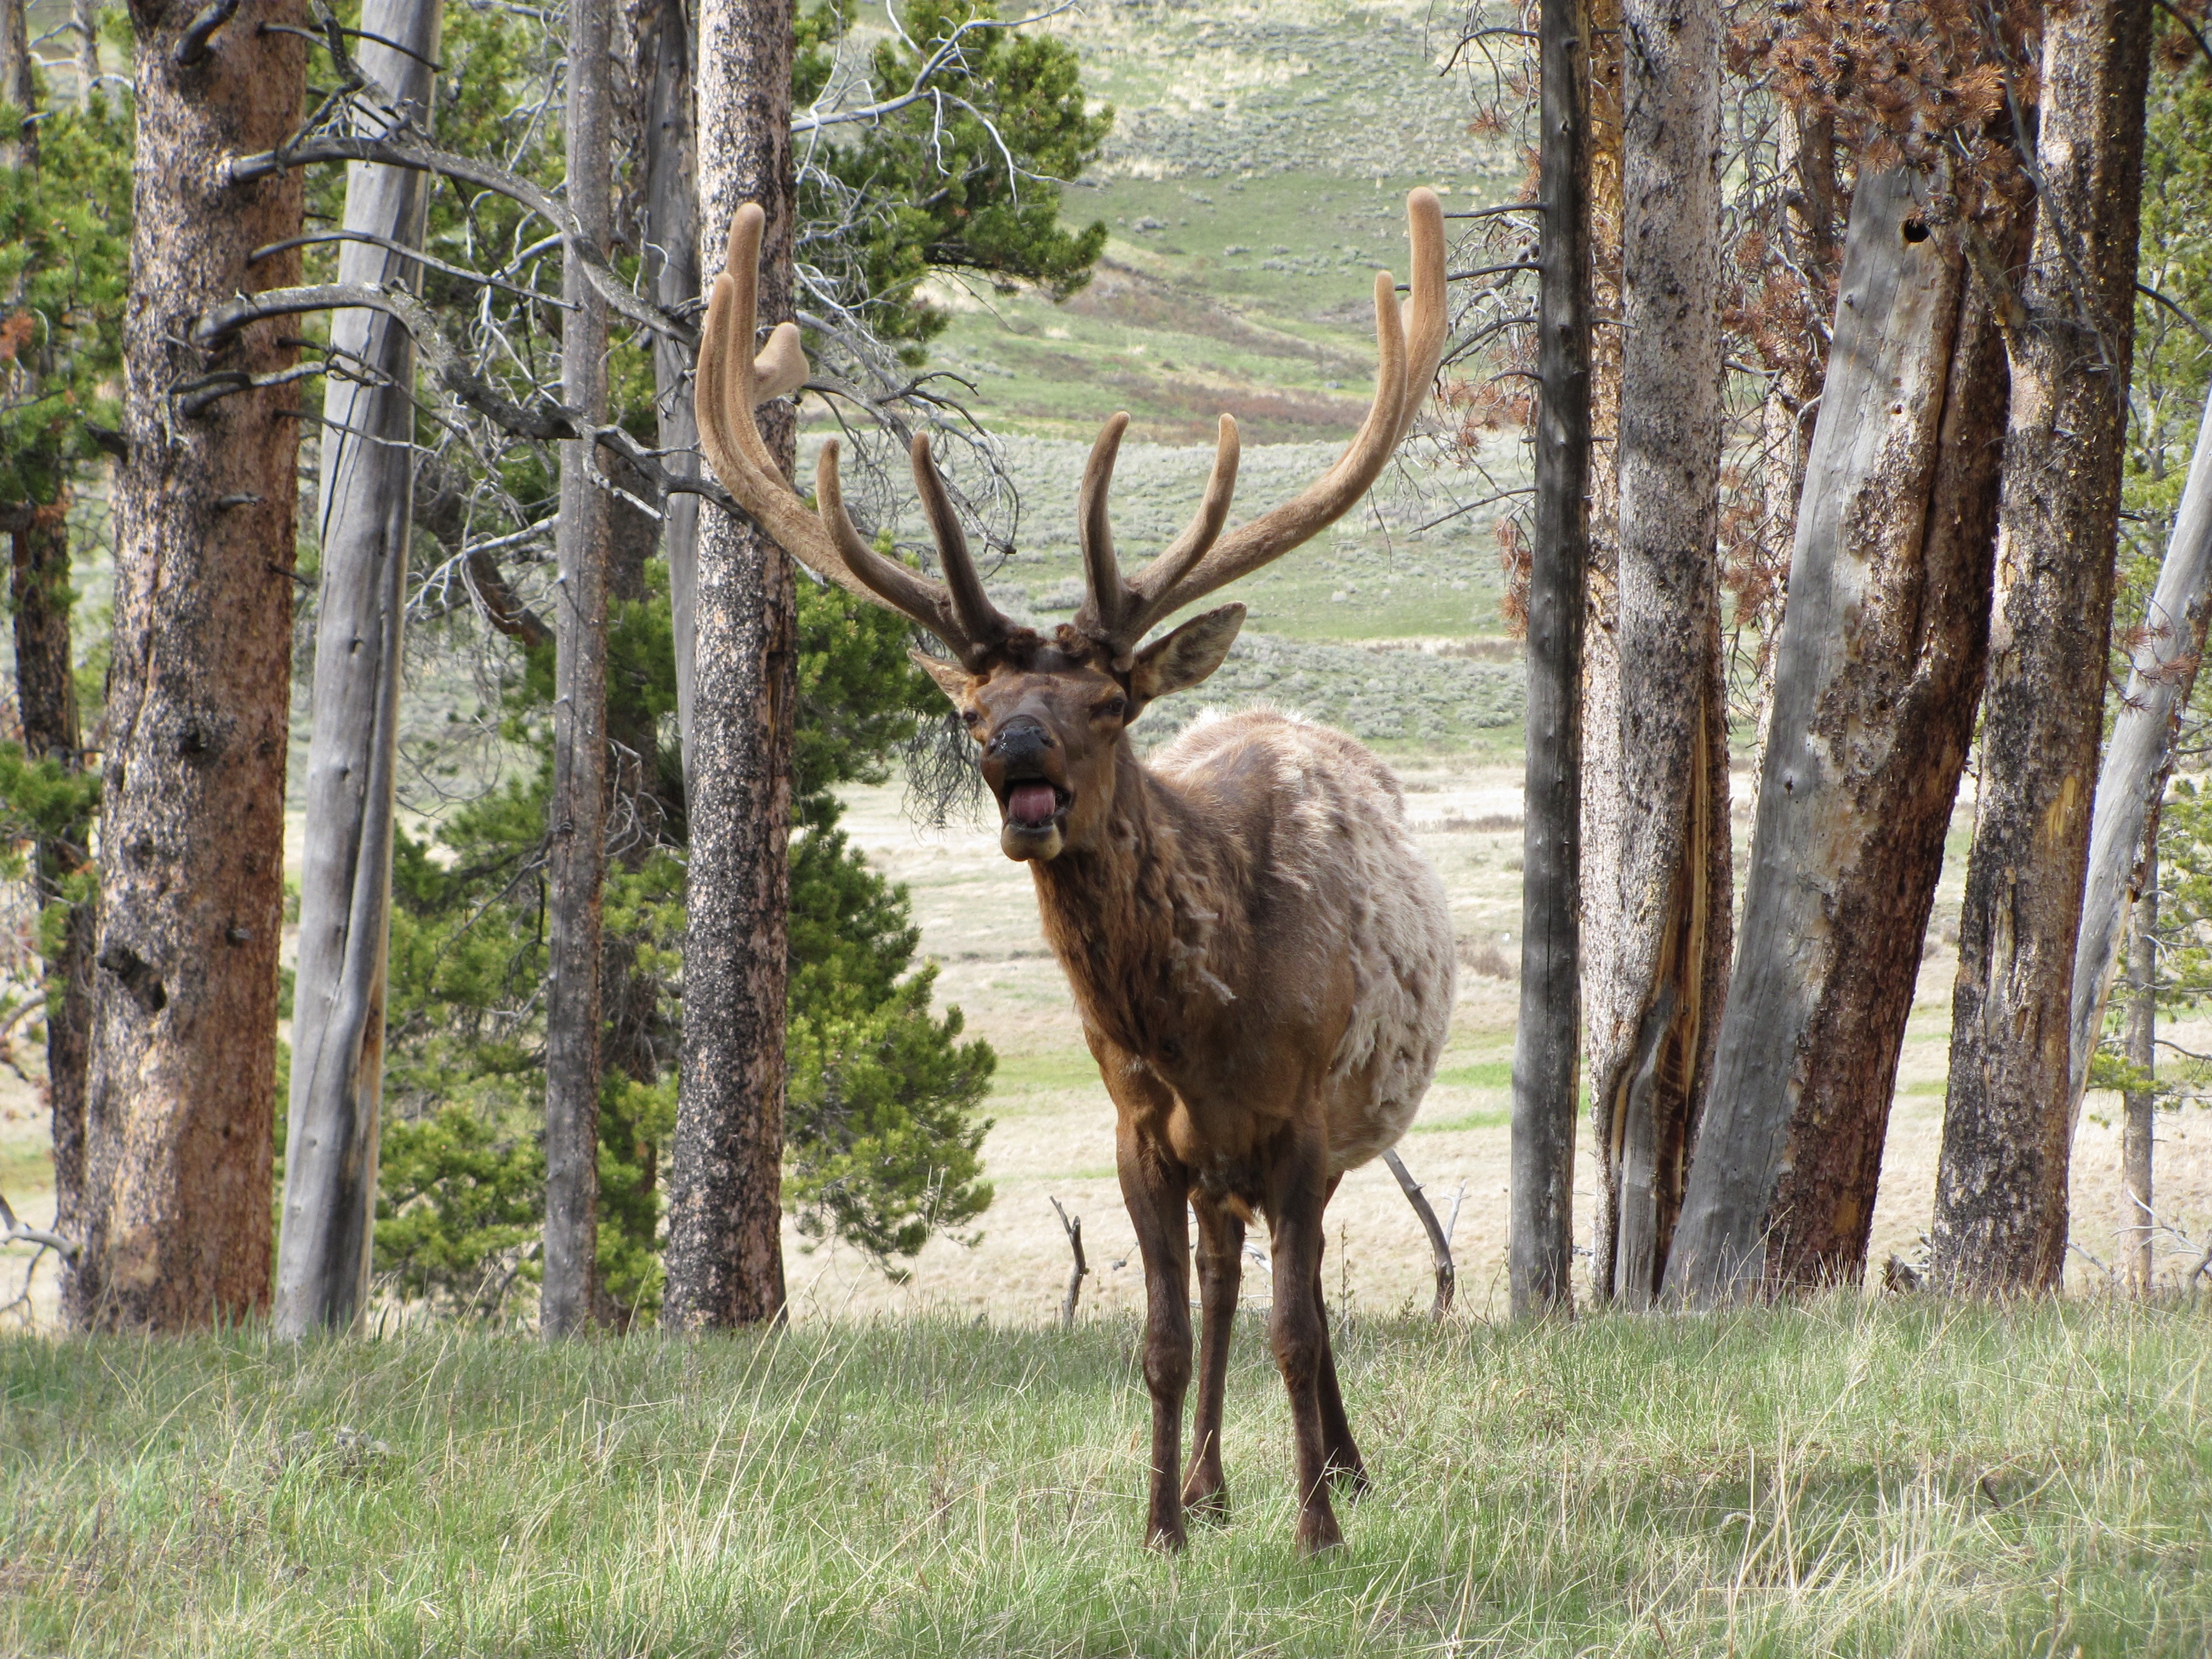
landscape, forest, wilderness, animal, wildlife, deer, mammal, fauna, antler, woods, vertebrate, antlers, hunting, elk, white tailed deer